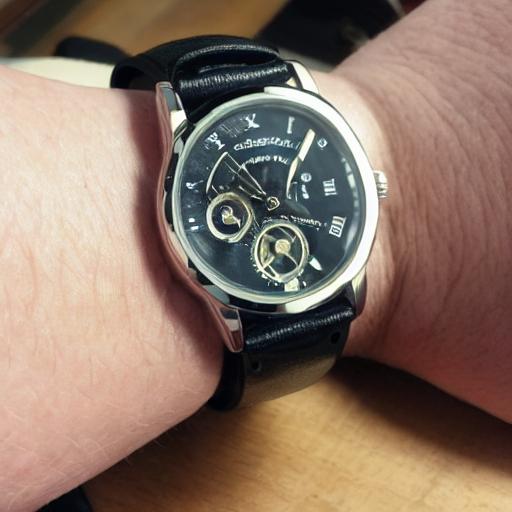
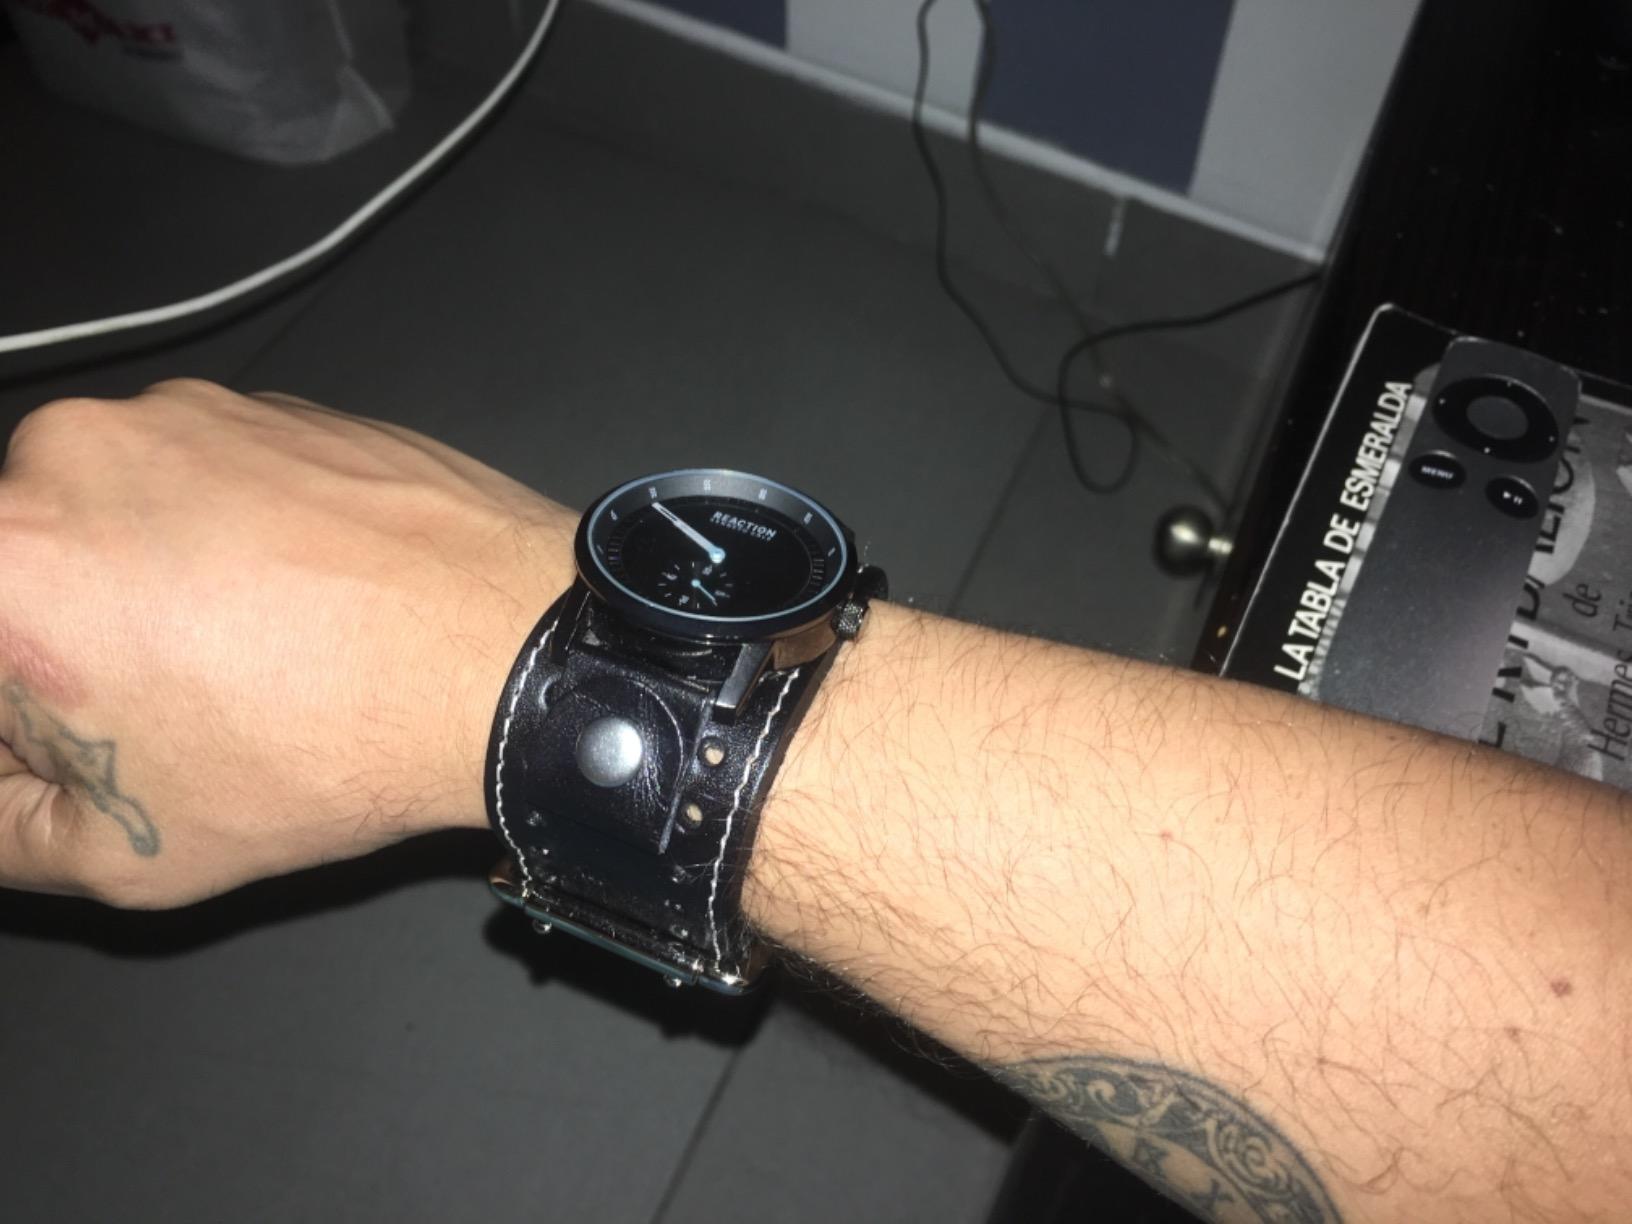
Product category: accessories_watch
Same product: no